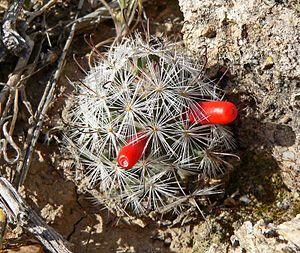
Mammillaria est un genre majeur de la famille des Cactaceae. Il est composé d'environ 180 espèces.